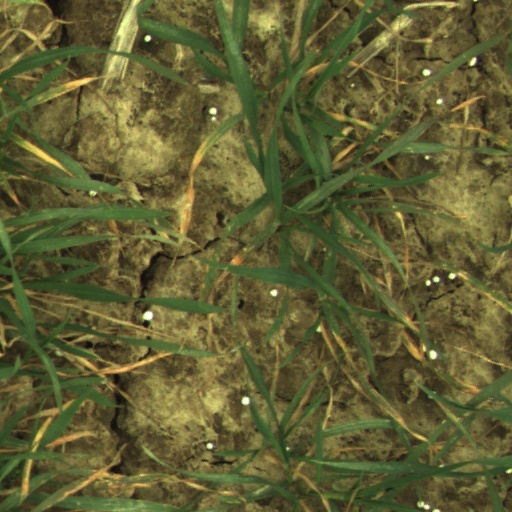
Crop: wheat